Second Seminole War

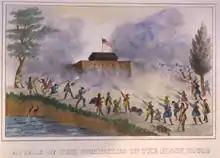
"Attack of the Seminoles on the blockhouse"

The United States Senate finally ratified the Treaty of Payne's Landing in April 1834. The treaty had given the Seminoles three years to move west of the Mississippi. The government interpreted the three years as starting 1832, and expected the Seminoles to move in 1835. Fort King was reopened in 1834. A new Seminole agent, Wiley Thompson, had been appointed in 1834, and the task of persuading the Seminoles to move fell to him. He called the chiefs together at Fort King in October 1834 to talk to them about the removal to the west. The Seminoles informed Thompson that they had no intention of moving, and that they did not feel bound by the Treaty of Payne's Landing. Thompson requested reinforcements for Fort King and Fort Brooke, reporting that, "the Indians after they had received the Annuity, purchased an unusually large quantity of Powder & Lead." General Clinch also warned Washington that the Seminoles did not intend to move, and that more troops would be needed to force them to move. In March 1835 Thompson called the chiefs together to read a letter from President Andrew Jackson to them. In his letter, Jackson said, "Should you... refuse to move, I have then directed the Commanding officer to remove you by force." The chiefs asked for thirty days to respond. A month later the Seminole chiefs told Thompson that they would not move west. Thompson and the chiefs began arguing, and General Clinch had to intervene to prevent bloodshed. Eventually, eight of the chiefs agreed to move west, but asked to delay the move until the end of the year, and Thompson and Clinch agreed.